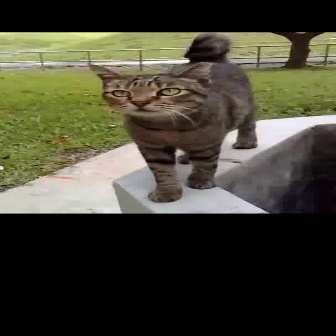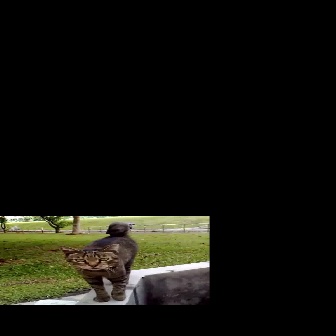
  Please identify the target specified by the bounding box [87,32,257,202] in the first image and locate it in the second image. Return the coordinates in [x_min,y_min,x_max,y_max] format.
Answer: [58,222,138,302]